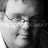
Emotion: neutral